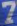
Number: 7